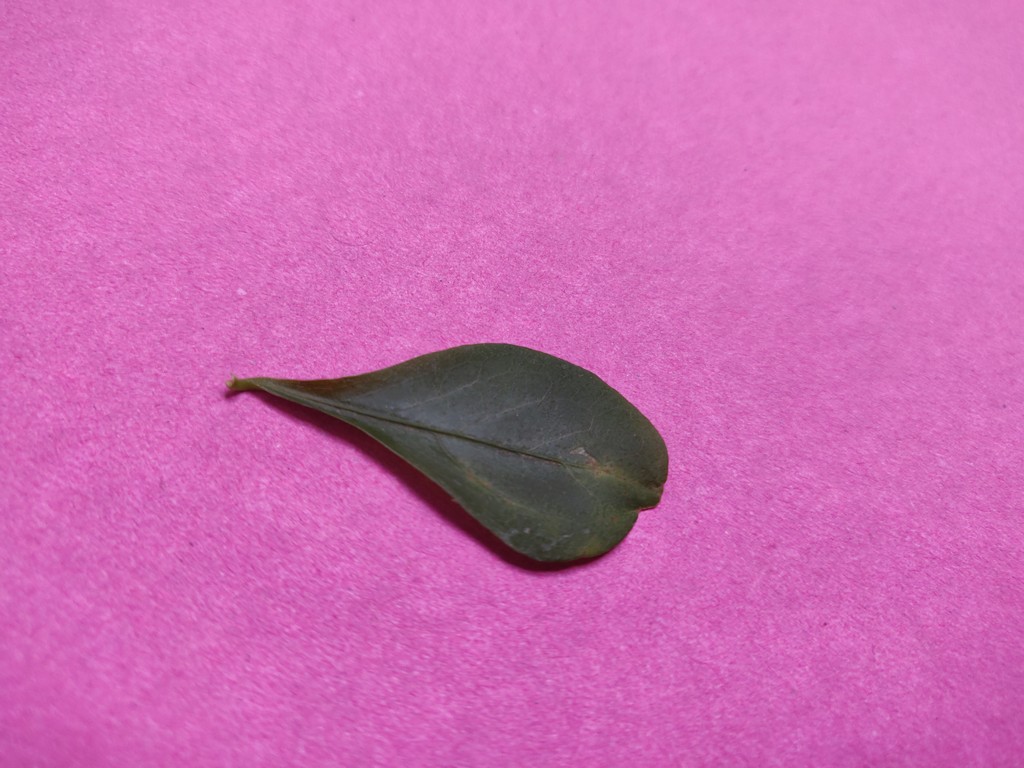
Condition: Unhealthy
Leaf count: single
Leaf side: front